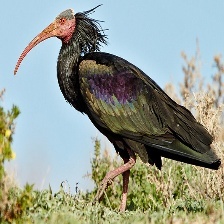
Species: BALD IBIS
Scientific name: GERONTICUS EREMITA